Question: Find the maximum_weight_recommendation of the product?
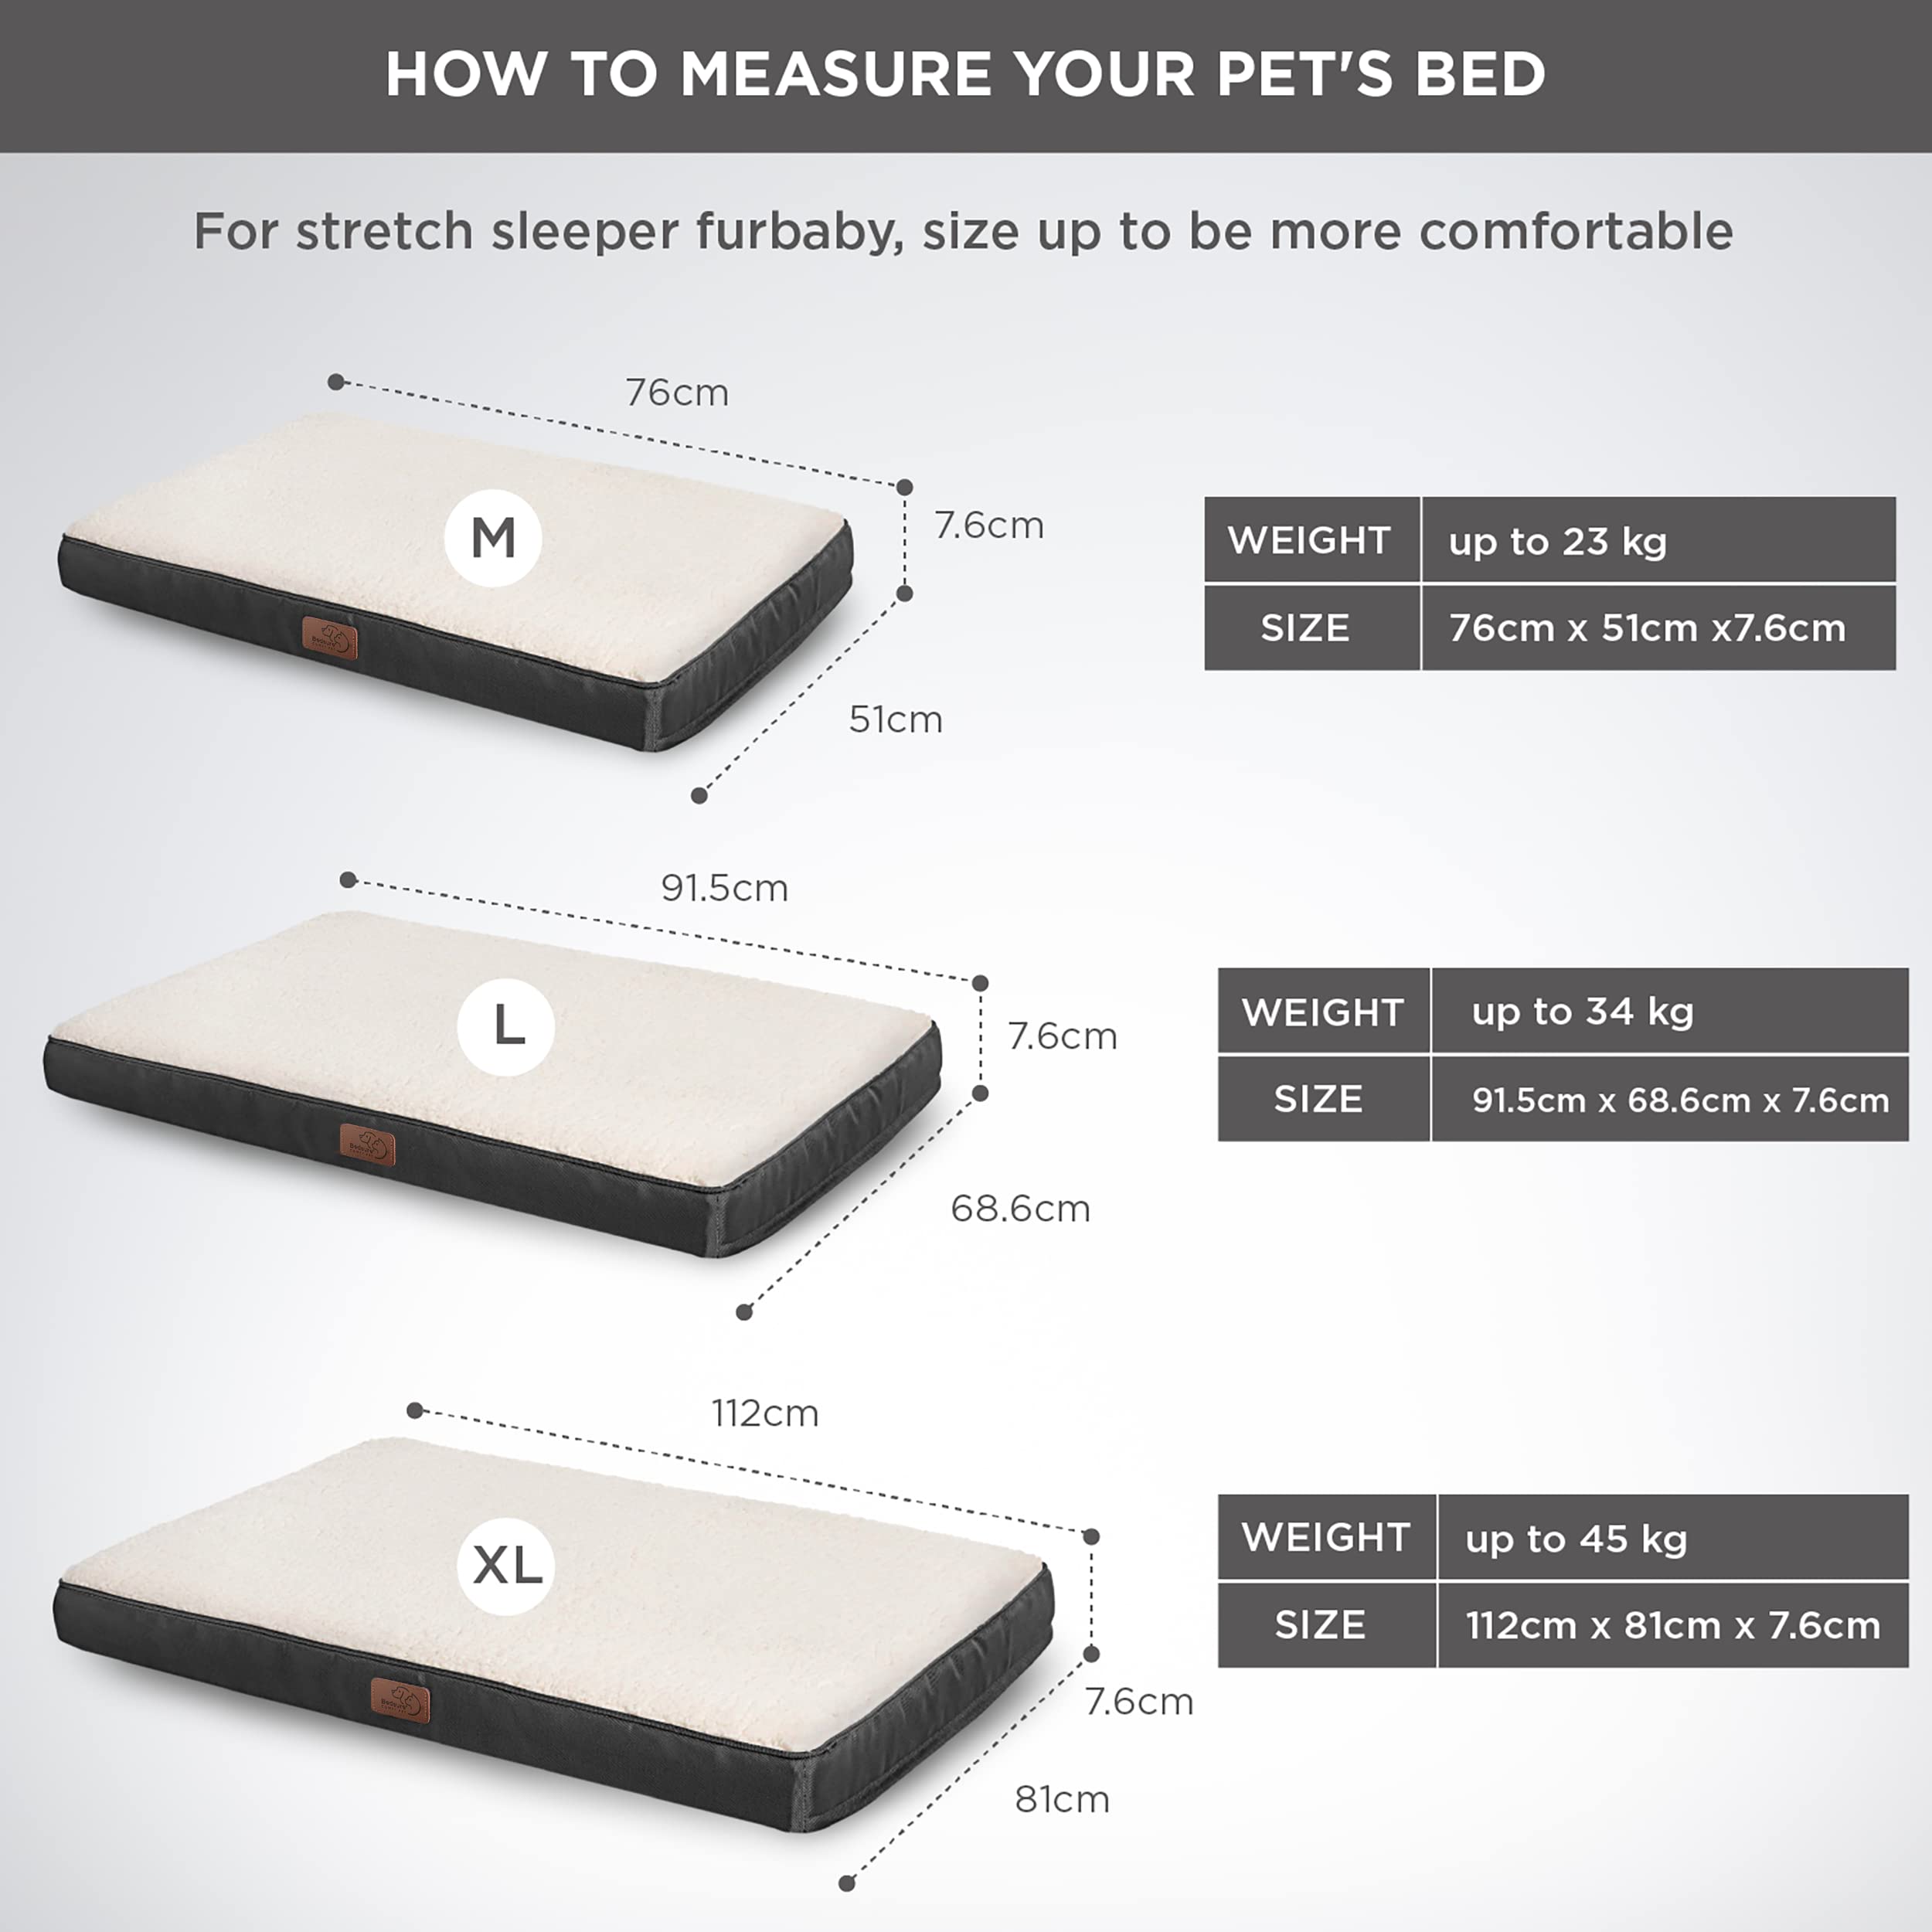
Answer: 45 kilogram